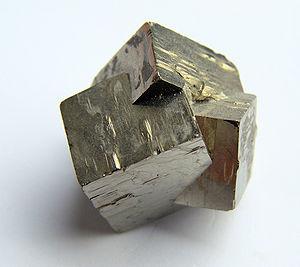
Un défaut cristallin est une interruption de la périodicité du cristal. La périodicité d'un cristal représente la répétition régulière des positions atomiques dans les trois directions de l'espace. Les motifs réguliers sont interrompus par des défauts cristallographiques. Ils peuvent être ponctuels, linéaires, planaires ou volumiques.
Une macle est une association orientée de plusieurs cristaux identiques, dits individus, reliés par une opération de groupe ponctuel de symétrie.